Margaret Park Redfield

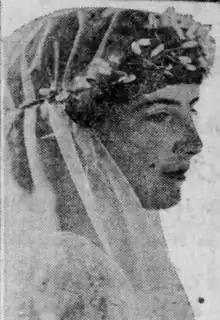
Margaret Park Redfield, from a 1920 newspaper

Margaret Lucy Park Redfield (December 6, 1898 – February 6, 1977) was an American anthropologist and editor, who worked in Mexico's Yucatán region, and on projects about rural China.